Mariology of the popes

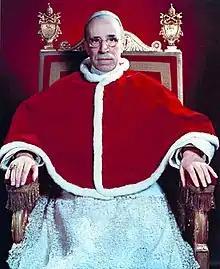
Pope Pius XII

Eugenio Pacelli was devoted to the Virgin Mary and as a young boy, two images in Rome received particular veneration: the Madonna Della Strada and Salus Populi Romani.